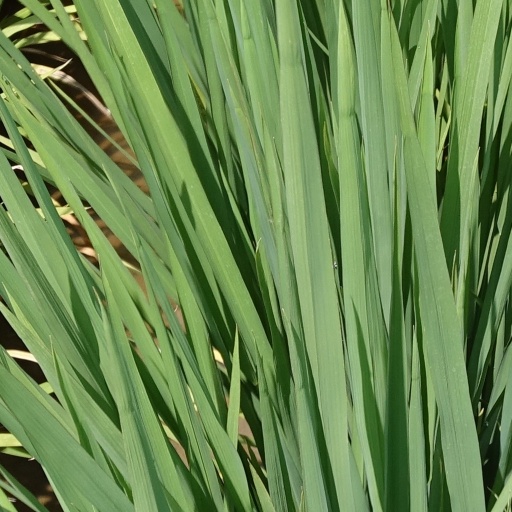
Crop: rice